List of superlatives

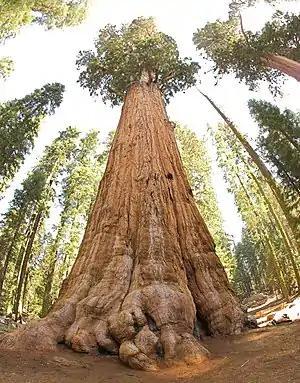
The General Sherman Tree, a California giant sequoia, is the largest tree by volume

A list of superlatives is a list consisting of items regarded as superlative. Both items and their qualities can be arrived at objectively and subjectively.